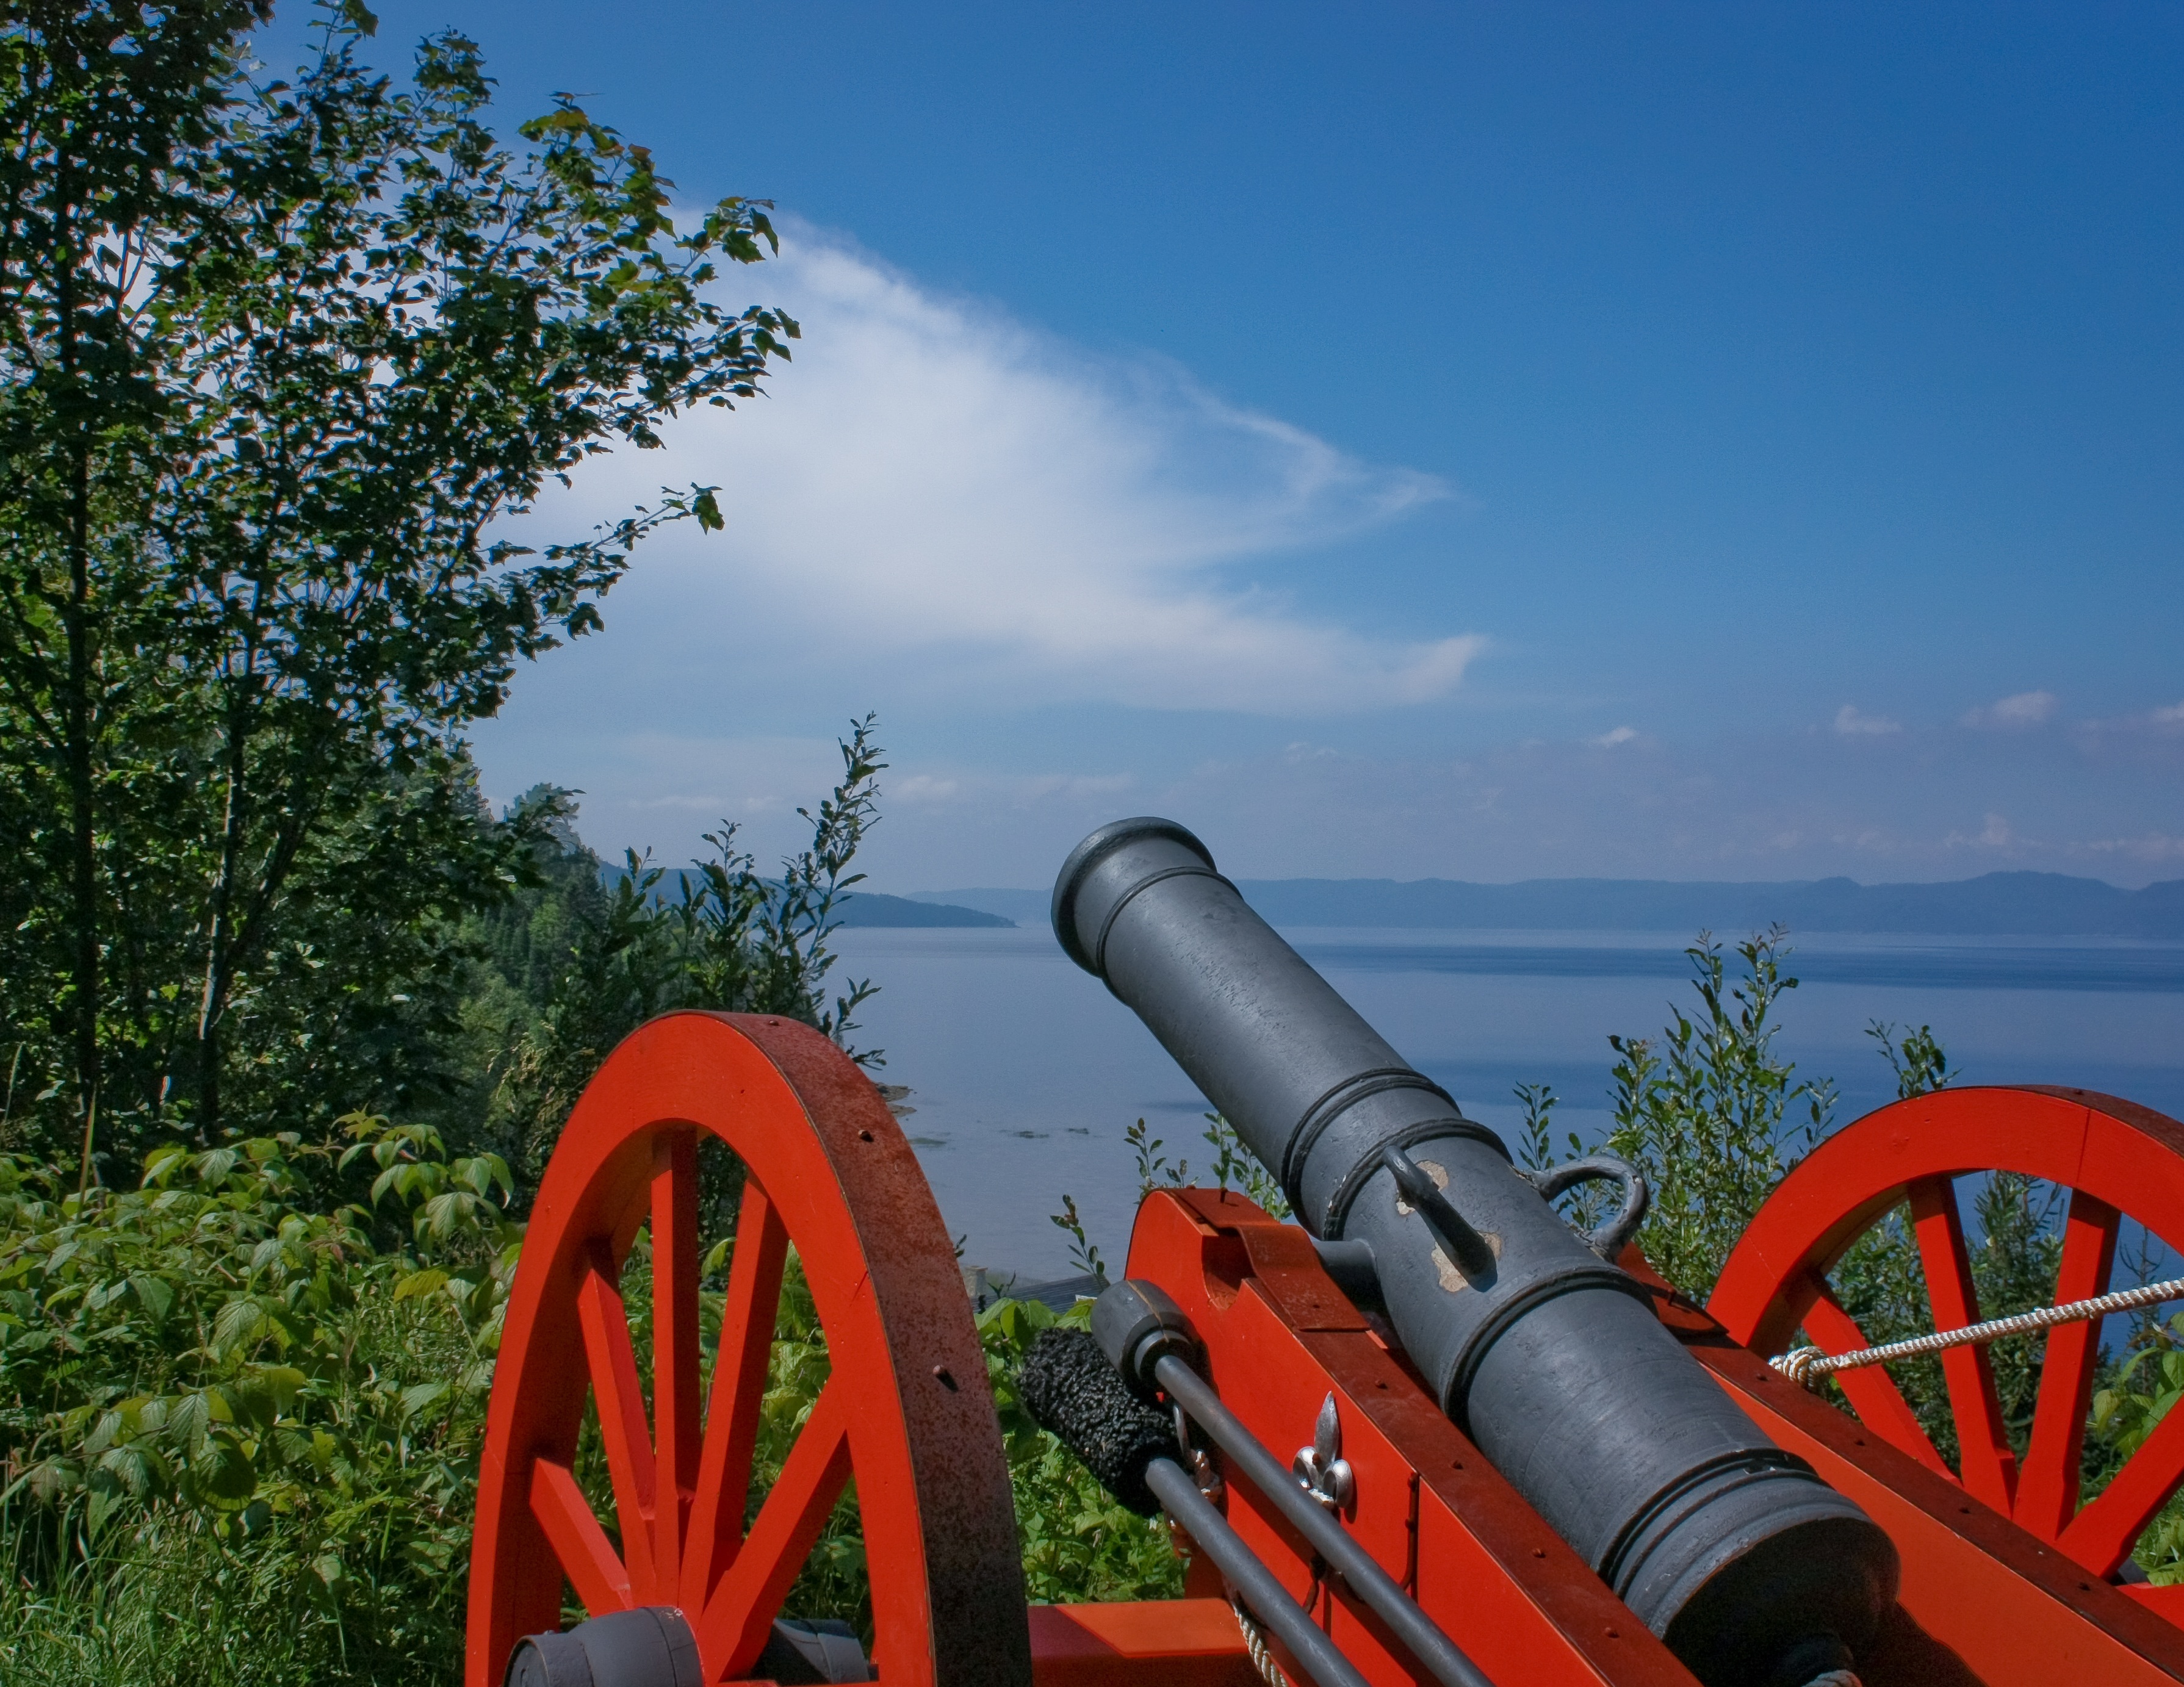
vintage, antique, wheel, old, city, military, army, vehicle, ancient, historic, weapon, barrel, war, power, fortress, playground, history, fort, cannon, iron, historical, his, artillery, man made object